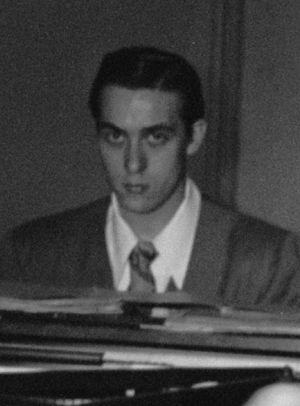
Tony Aless est un pianiste américain de jazz né à Garfield dans le New Jersey le 22 août 1921, et mort à New-York le 23 octobre 1985.